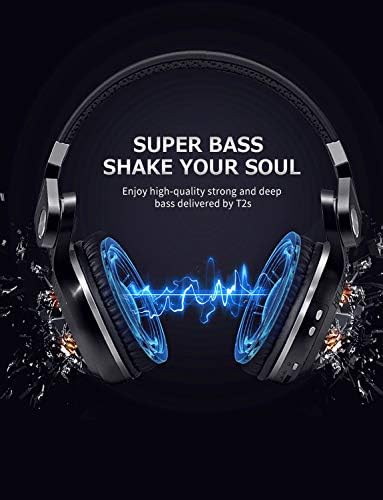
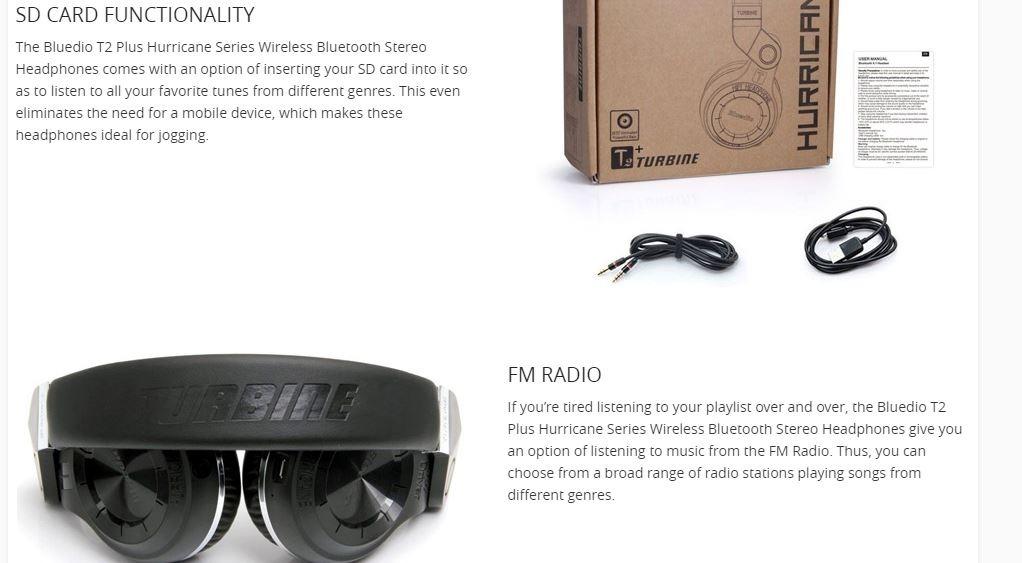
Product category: headphones
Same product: yes